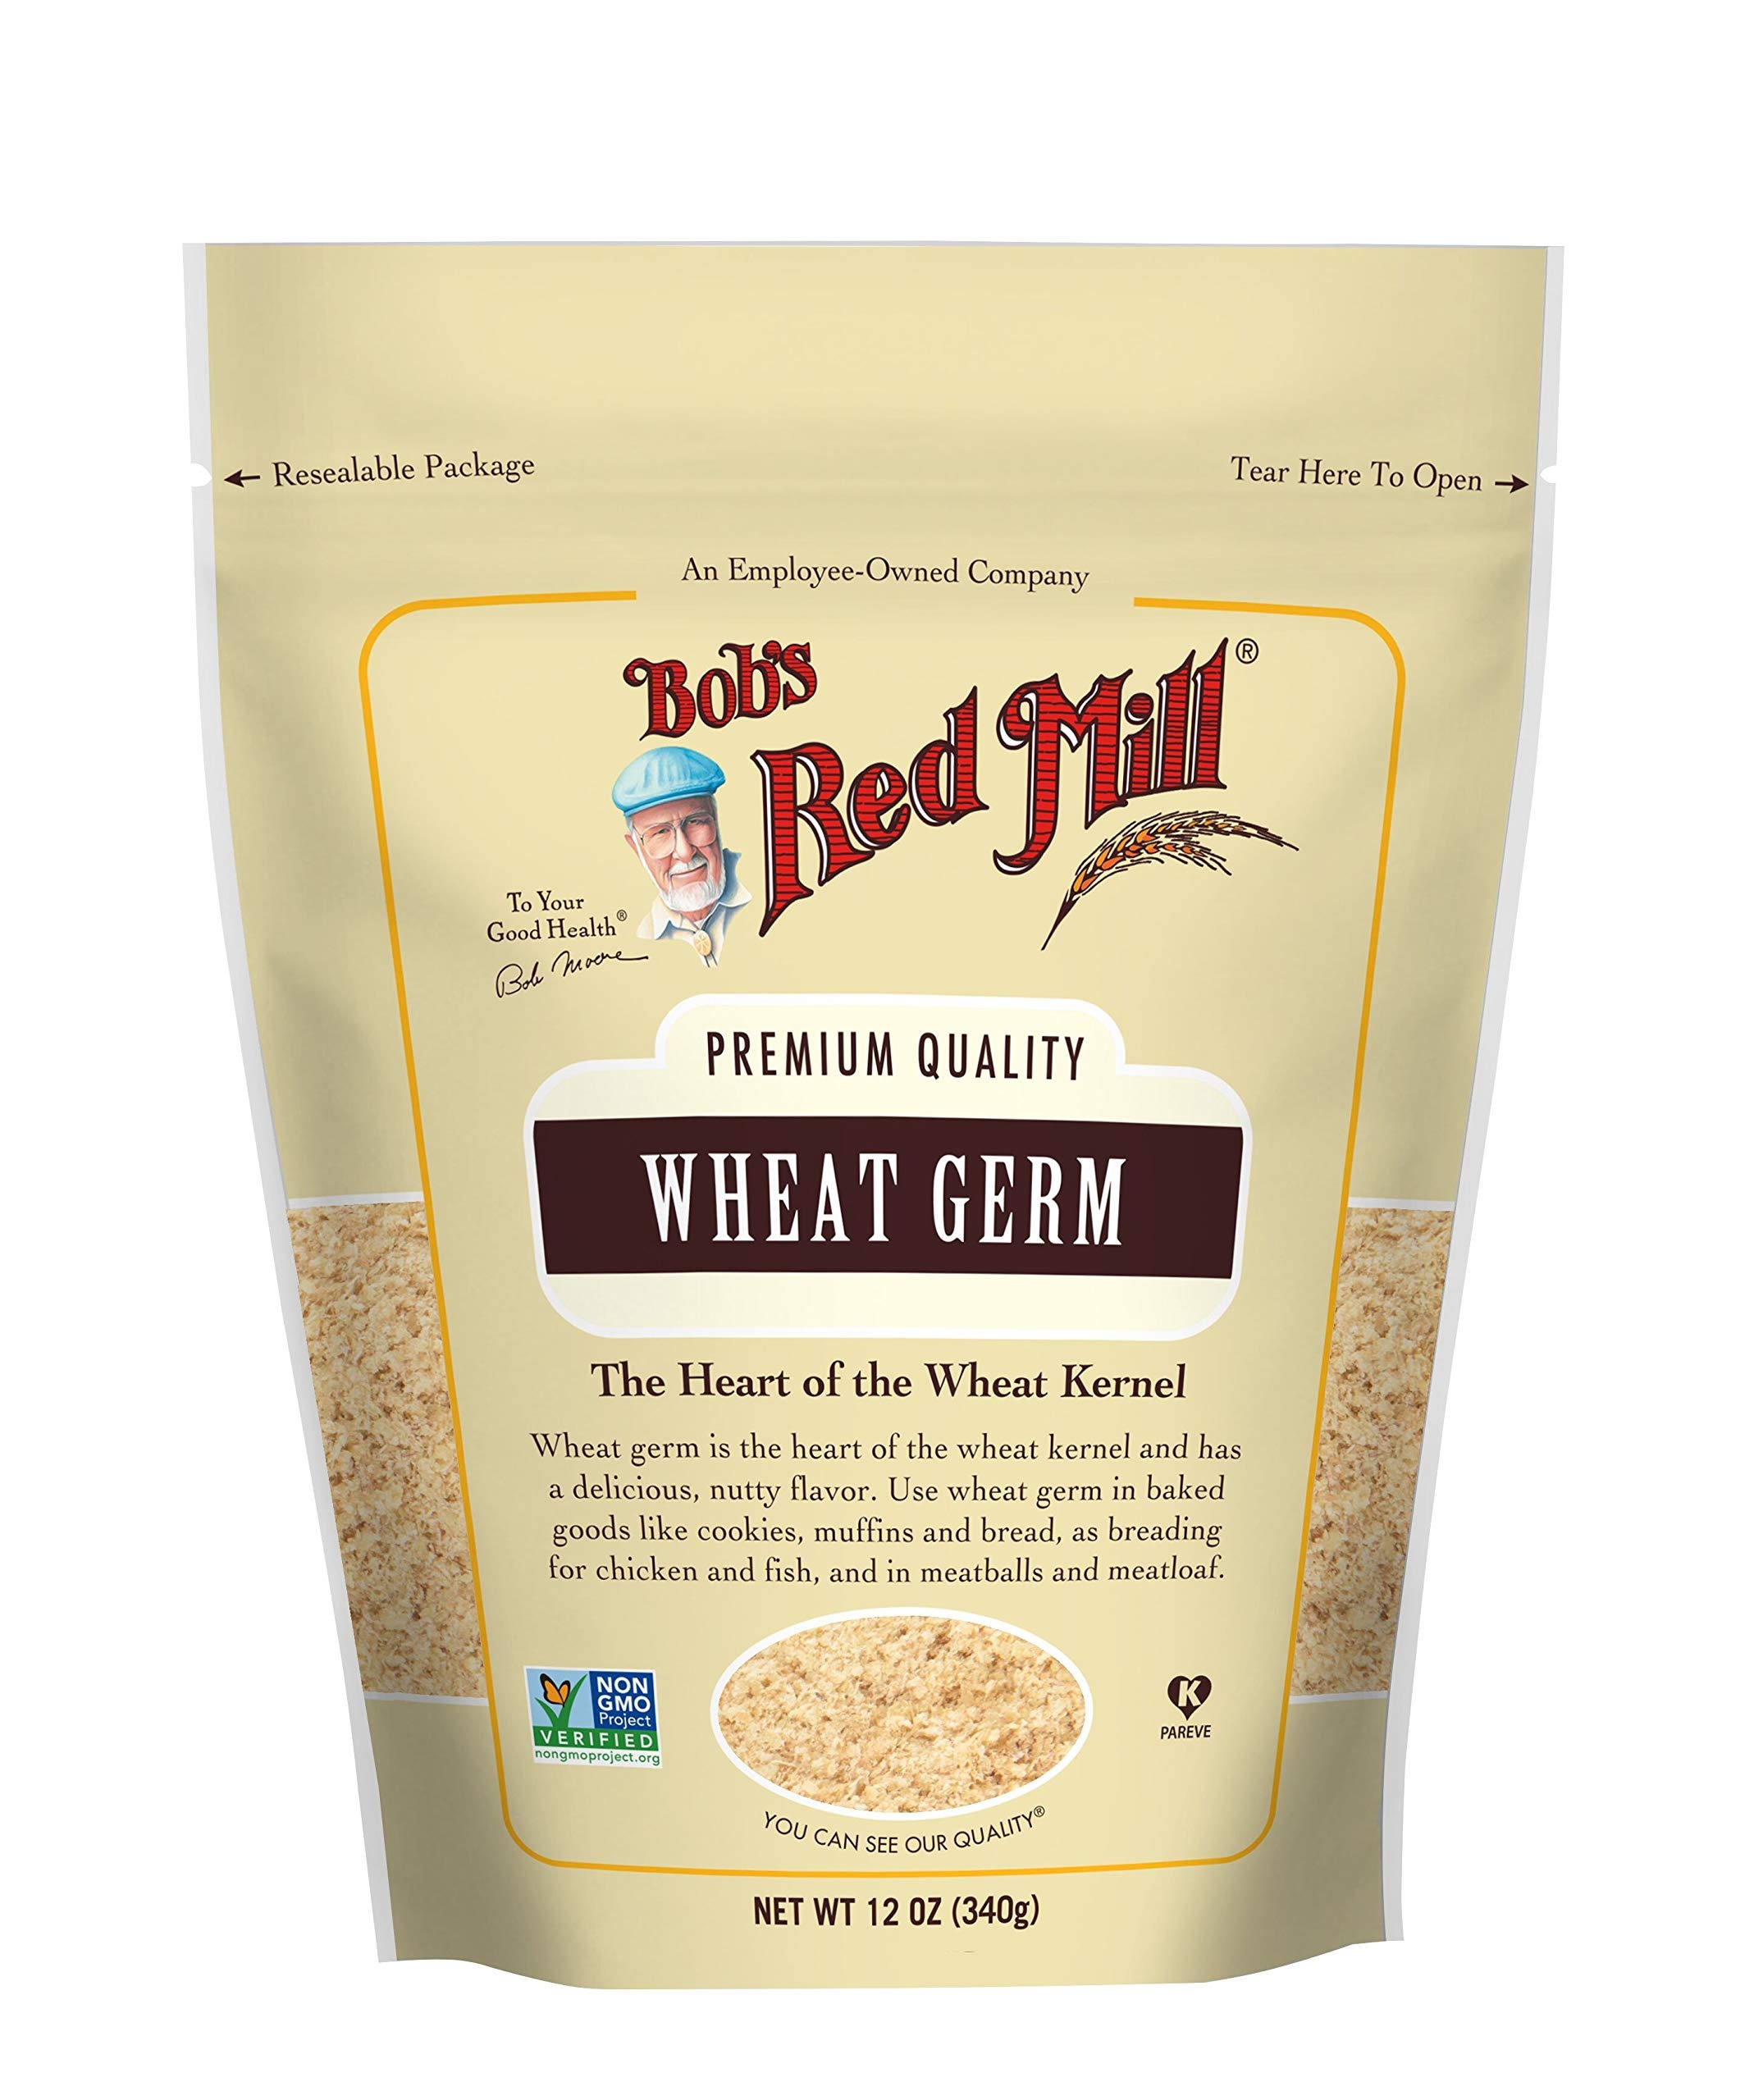
Item Name: Bob's Red Mill Wheat Germ, 12oz (Pack of 1) - Non GMO, Vegan, Kosher
Bullet Point 1: One, 12 ounce Bag (0.75 pounds)
Bullet Point 2: Vegan; Vegetarian; Kosher Pareve
Bullet Point 3: Good source of Vitamin E, folate, and thiamin
Bullet Point 4: Great in smoothies
Bullet Point 5: Adds texture and nutty flavor to any foods
Value: 12.0
Unit: Ounce

Price: 6.145